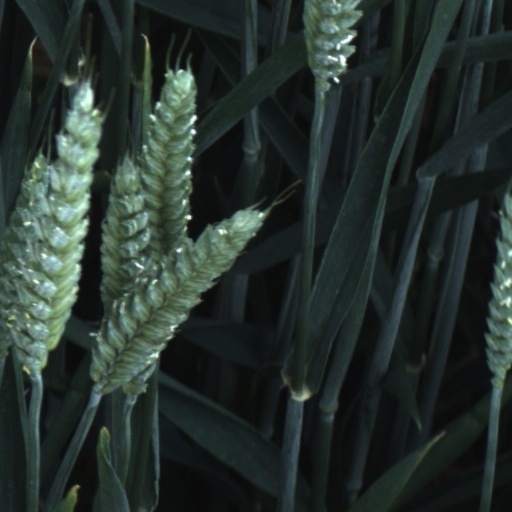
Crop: wheat